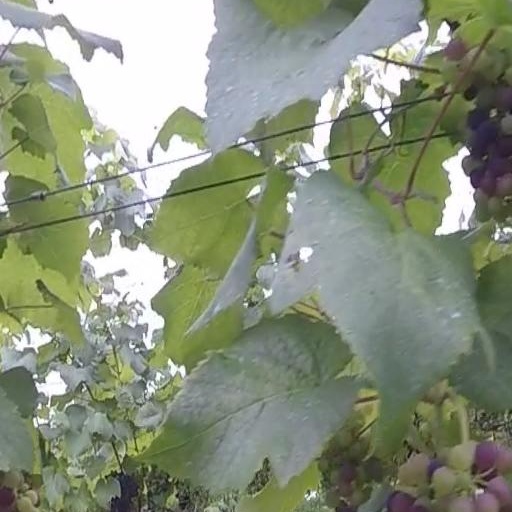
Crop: grape